Han Zhong (Daoist)

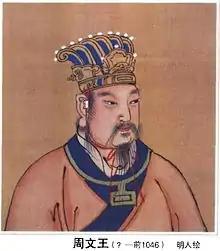
King Wen of Zhou, Ming dynasty painting

Ge Hong also compiled the c. 4th century Daoist (Biographies of Divine Transcendents), which mentions Han Zhong in cases of two calamus-eaters.